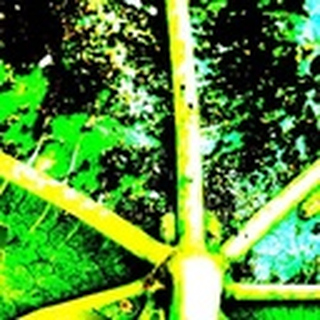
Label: cotton_aphids